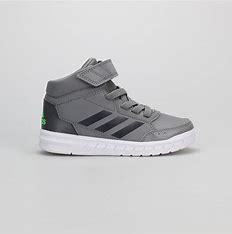
Brand: Adidas
Model: Altasport